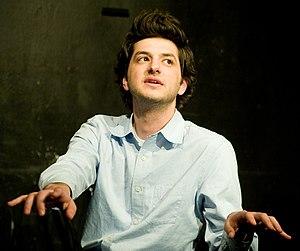
Ben Schwartz, né le 15 septembre 1981 à New York, est un acteur, humoriste et producteur américain. Il est notamment connu pour avoir interprété Jean-Ralphio Saperstein dans la série télévisée Parks and Recreation.